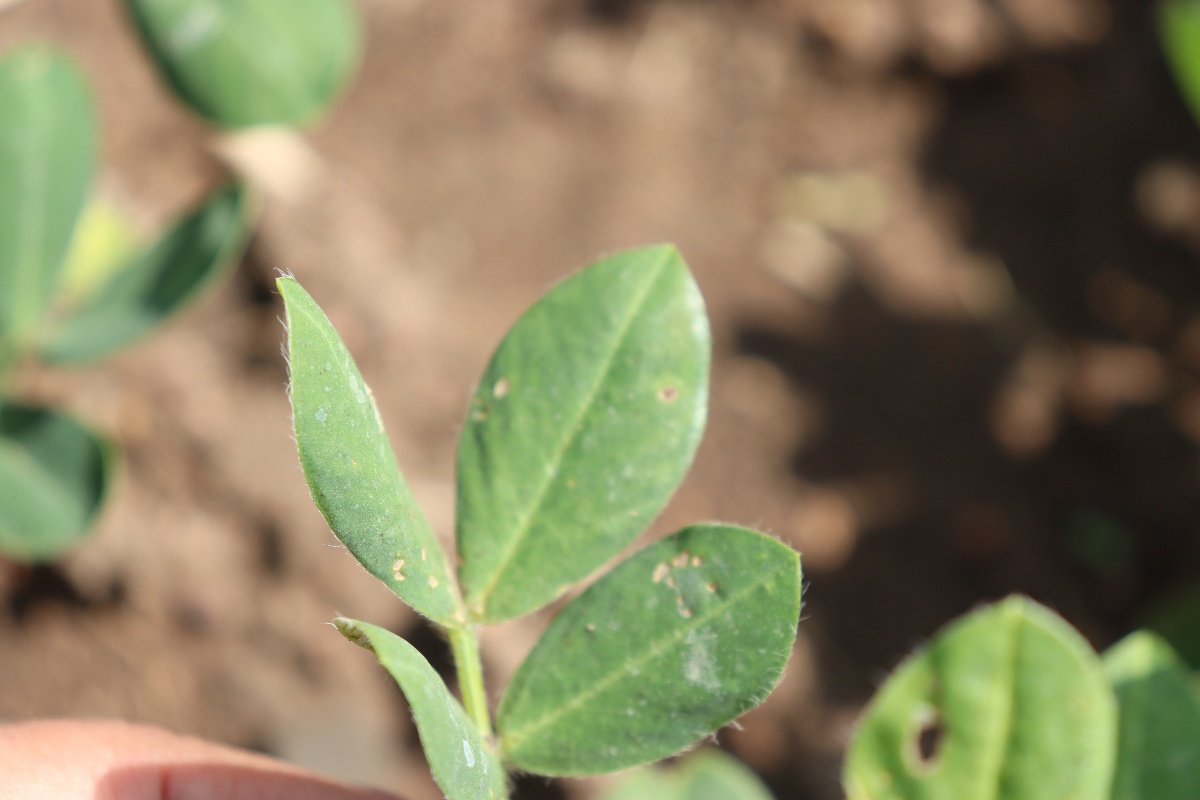
Label: early_leaf_spot